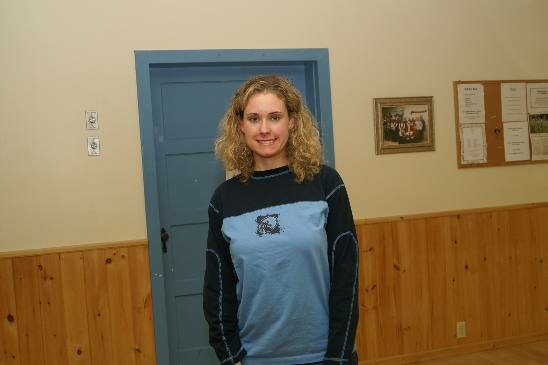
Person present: Yes